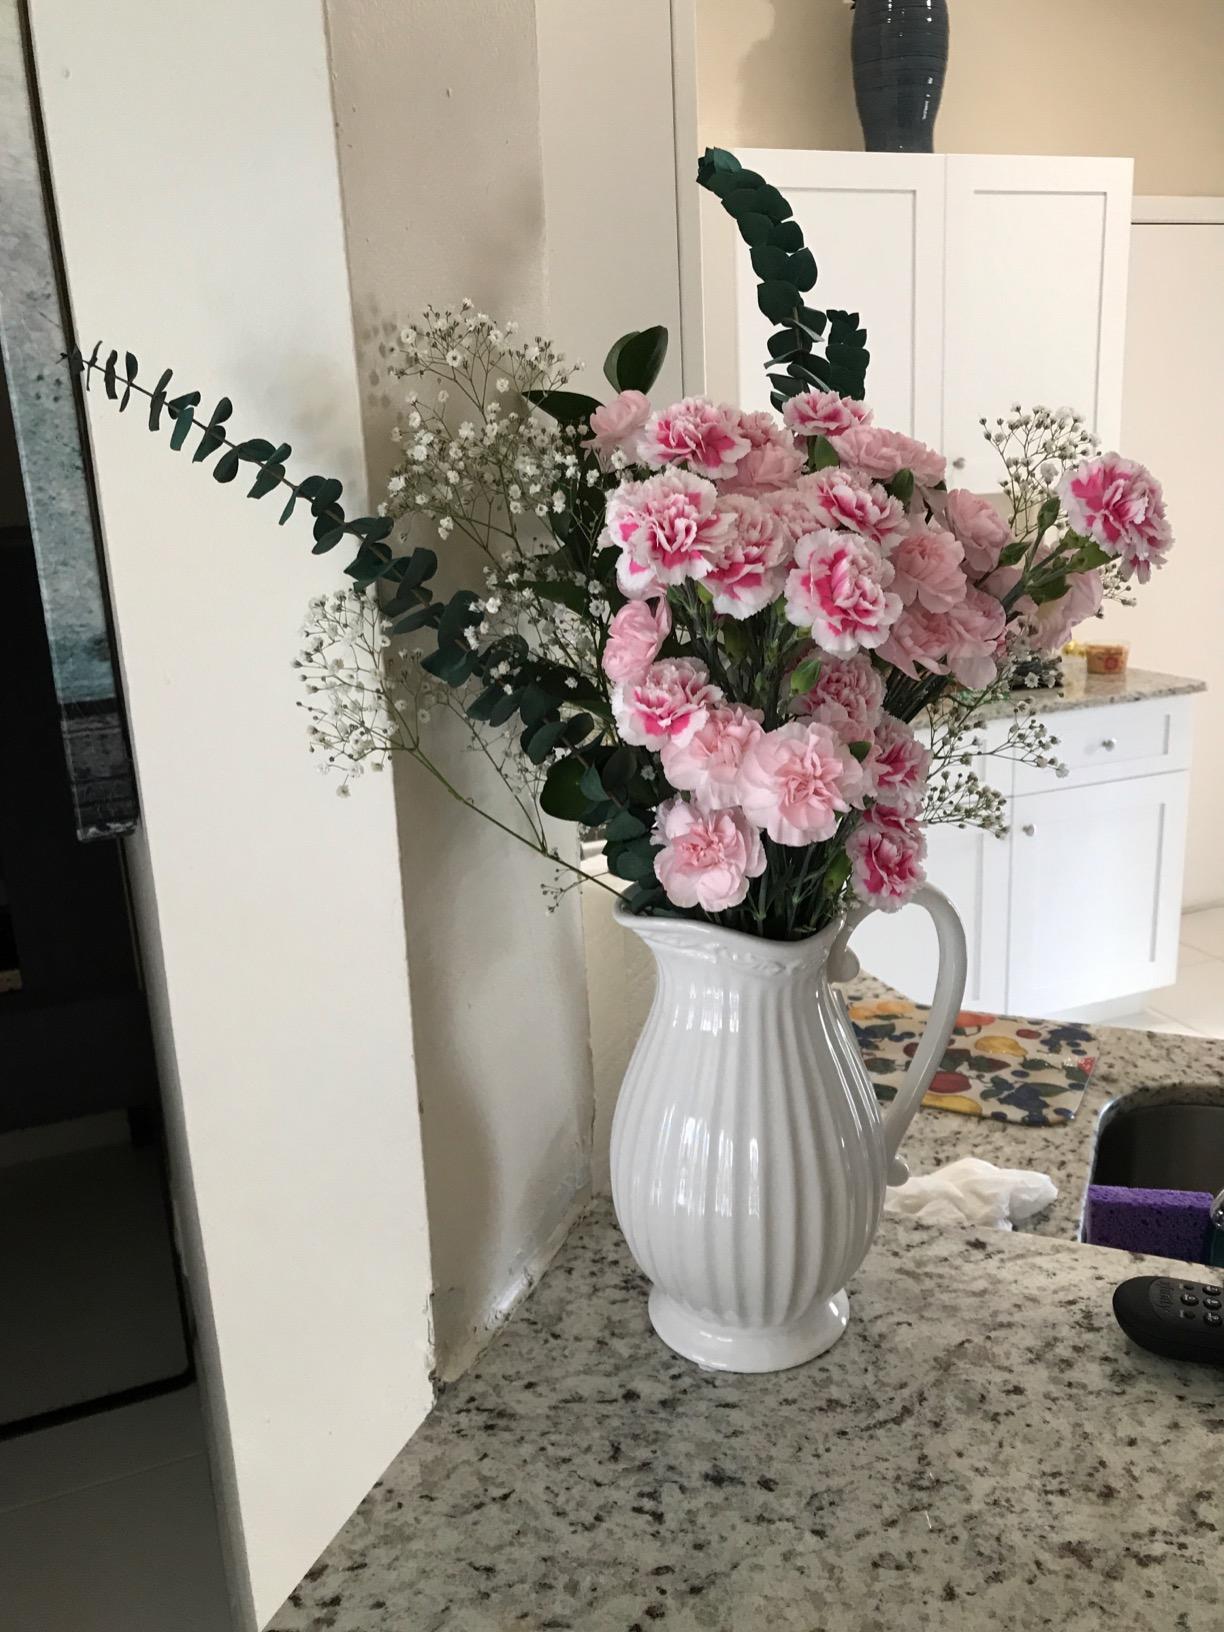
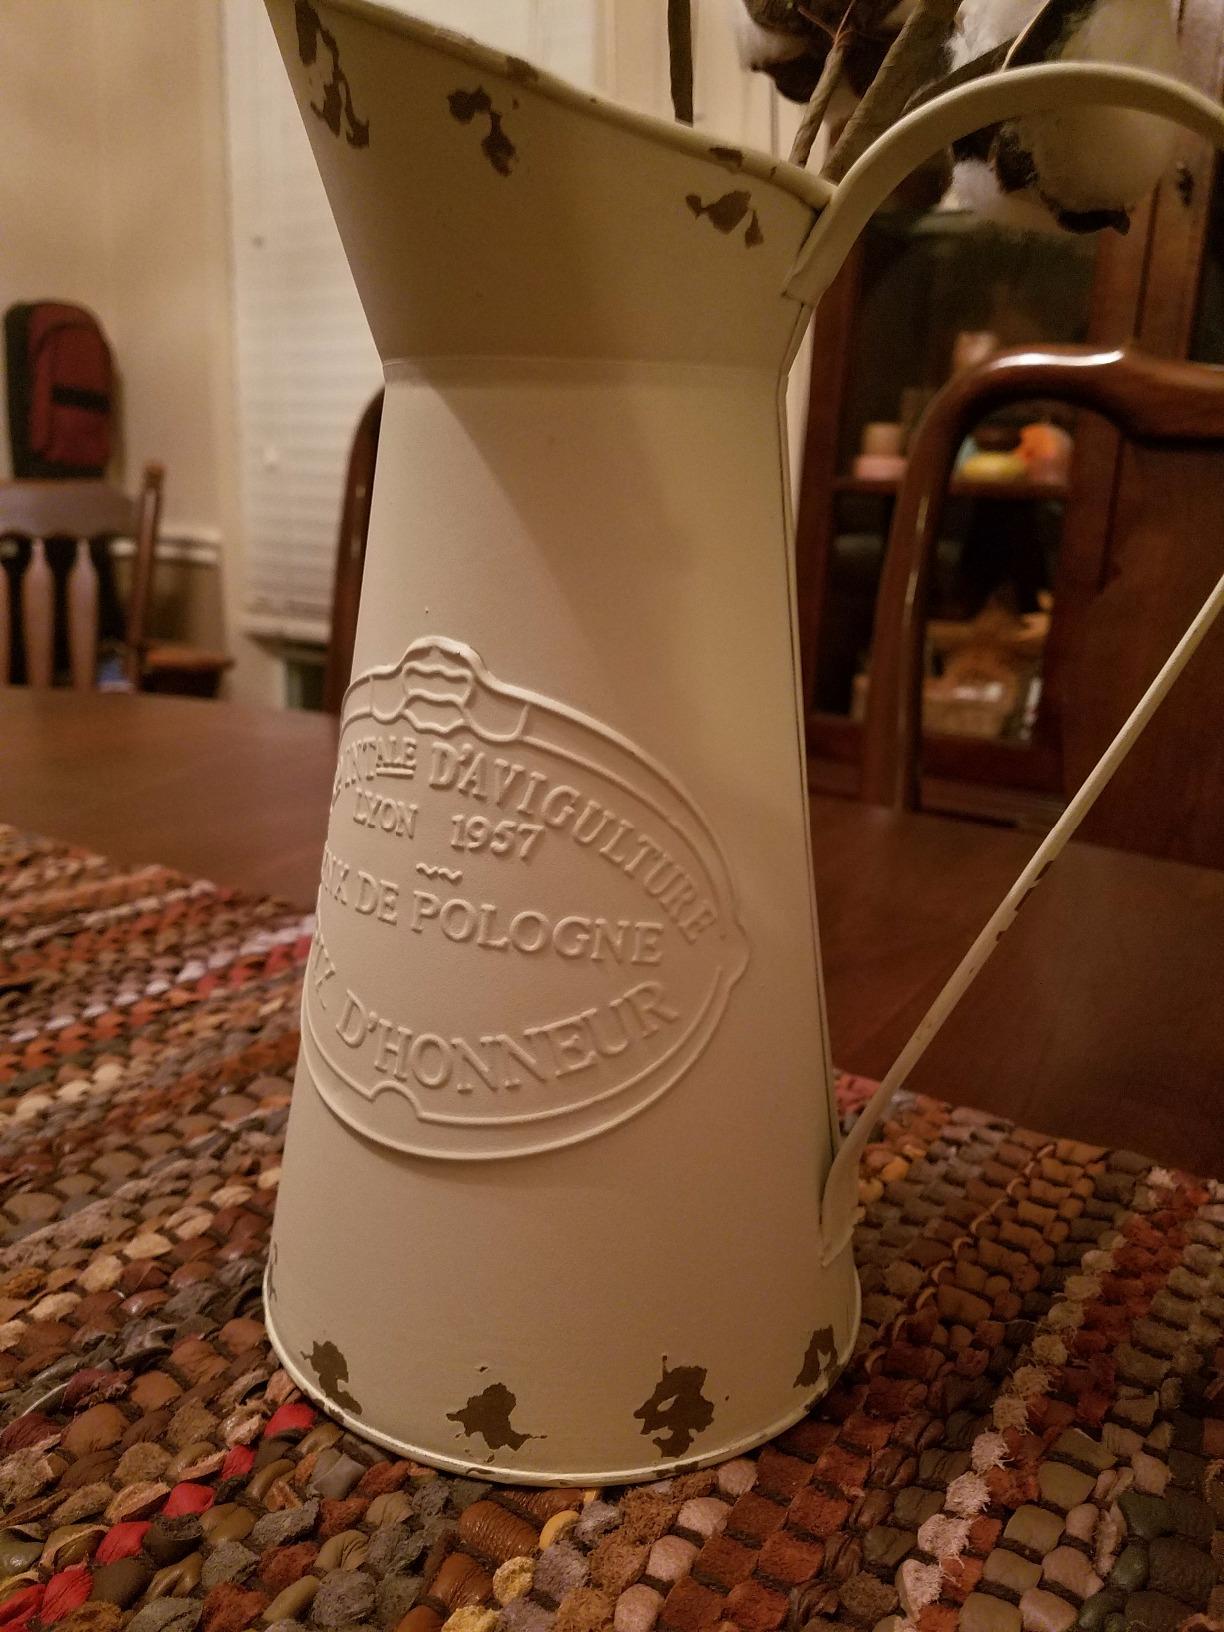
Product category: vase
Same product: no